Joanna, South Australia

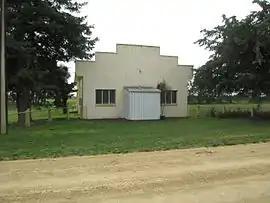
Hall at Joanna, July 2016

Joanna is a locality in the Australian state of South Australia located in the state's south-east within the state’s Limestone Coast region about south east of the state capital of Adelaide, about south-east of the municipal seat of Naracoorte.